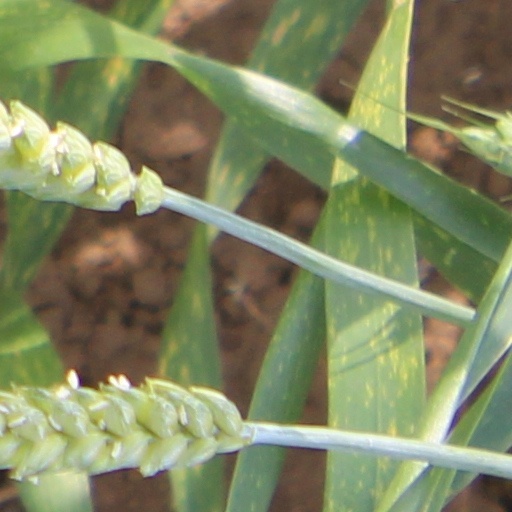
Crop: wheat